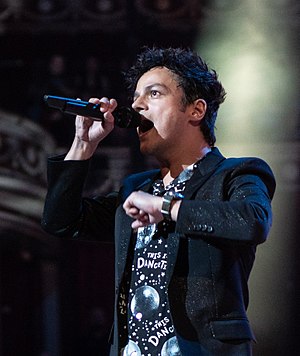
Jamie Cullum
Jamie Cullum under The Queen's Birthday Party i 2018.
Jamie Cullum er en engelsk jazz-popmusiker fra Storbritannien.